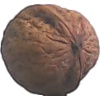
Label: Walnut 1